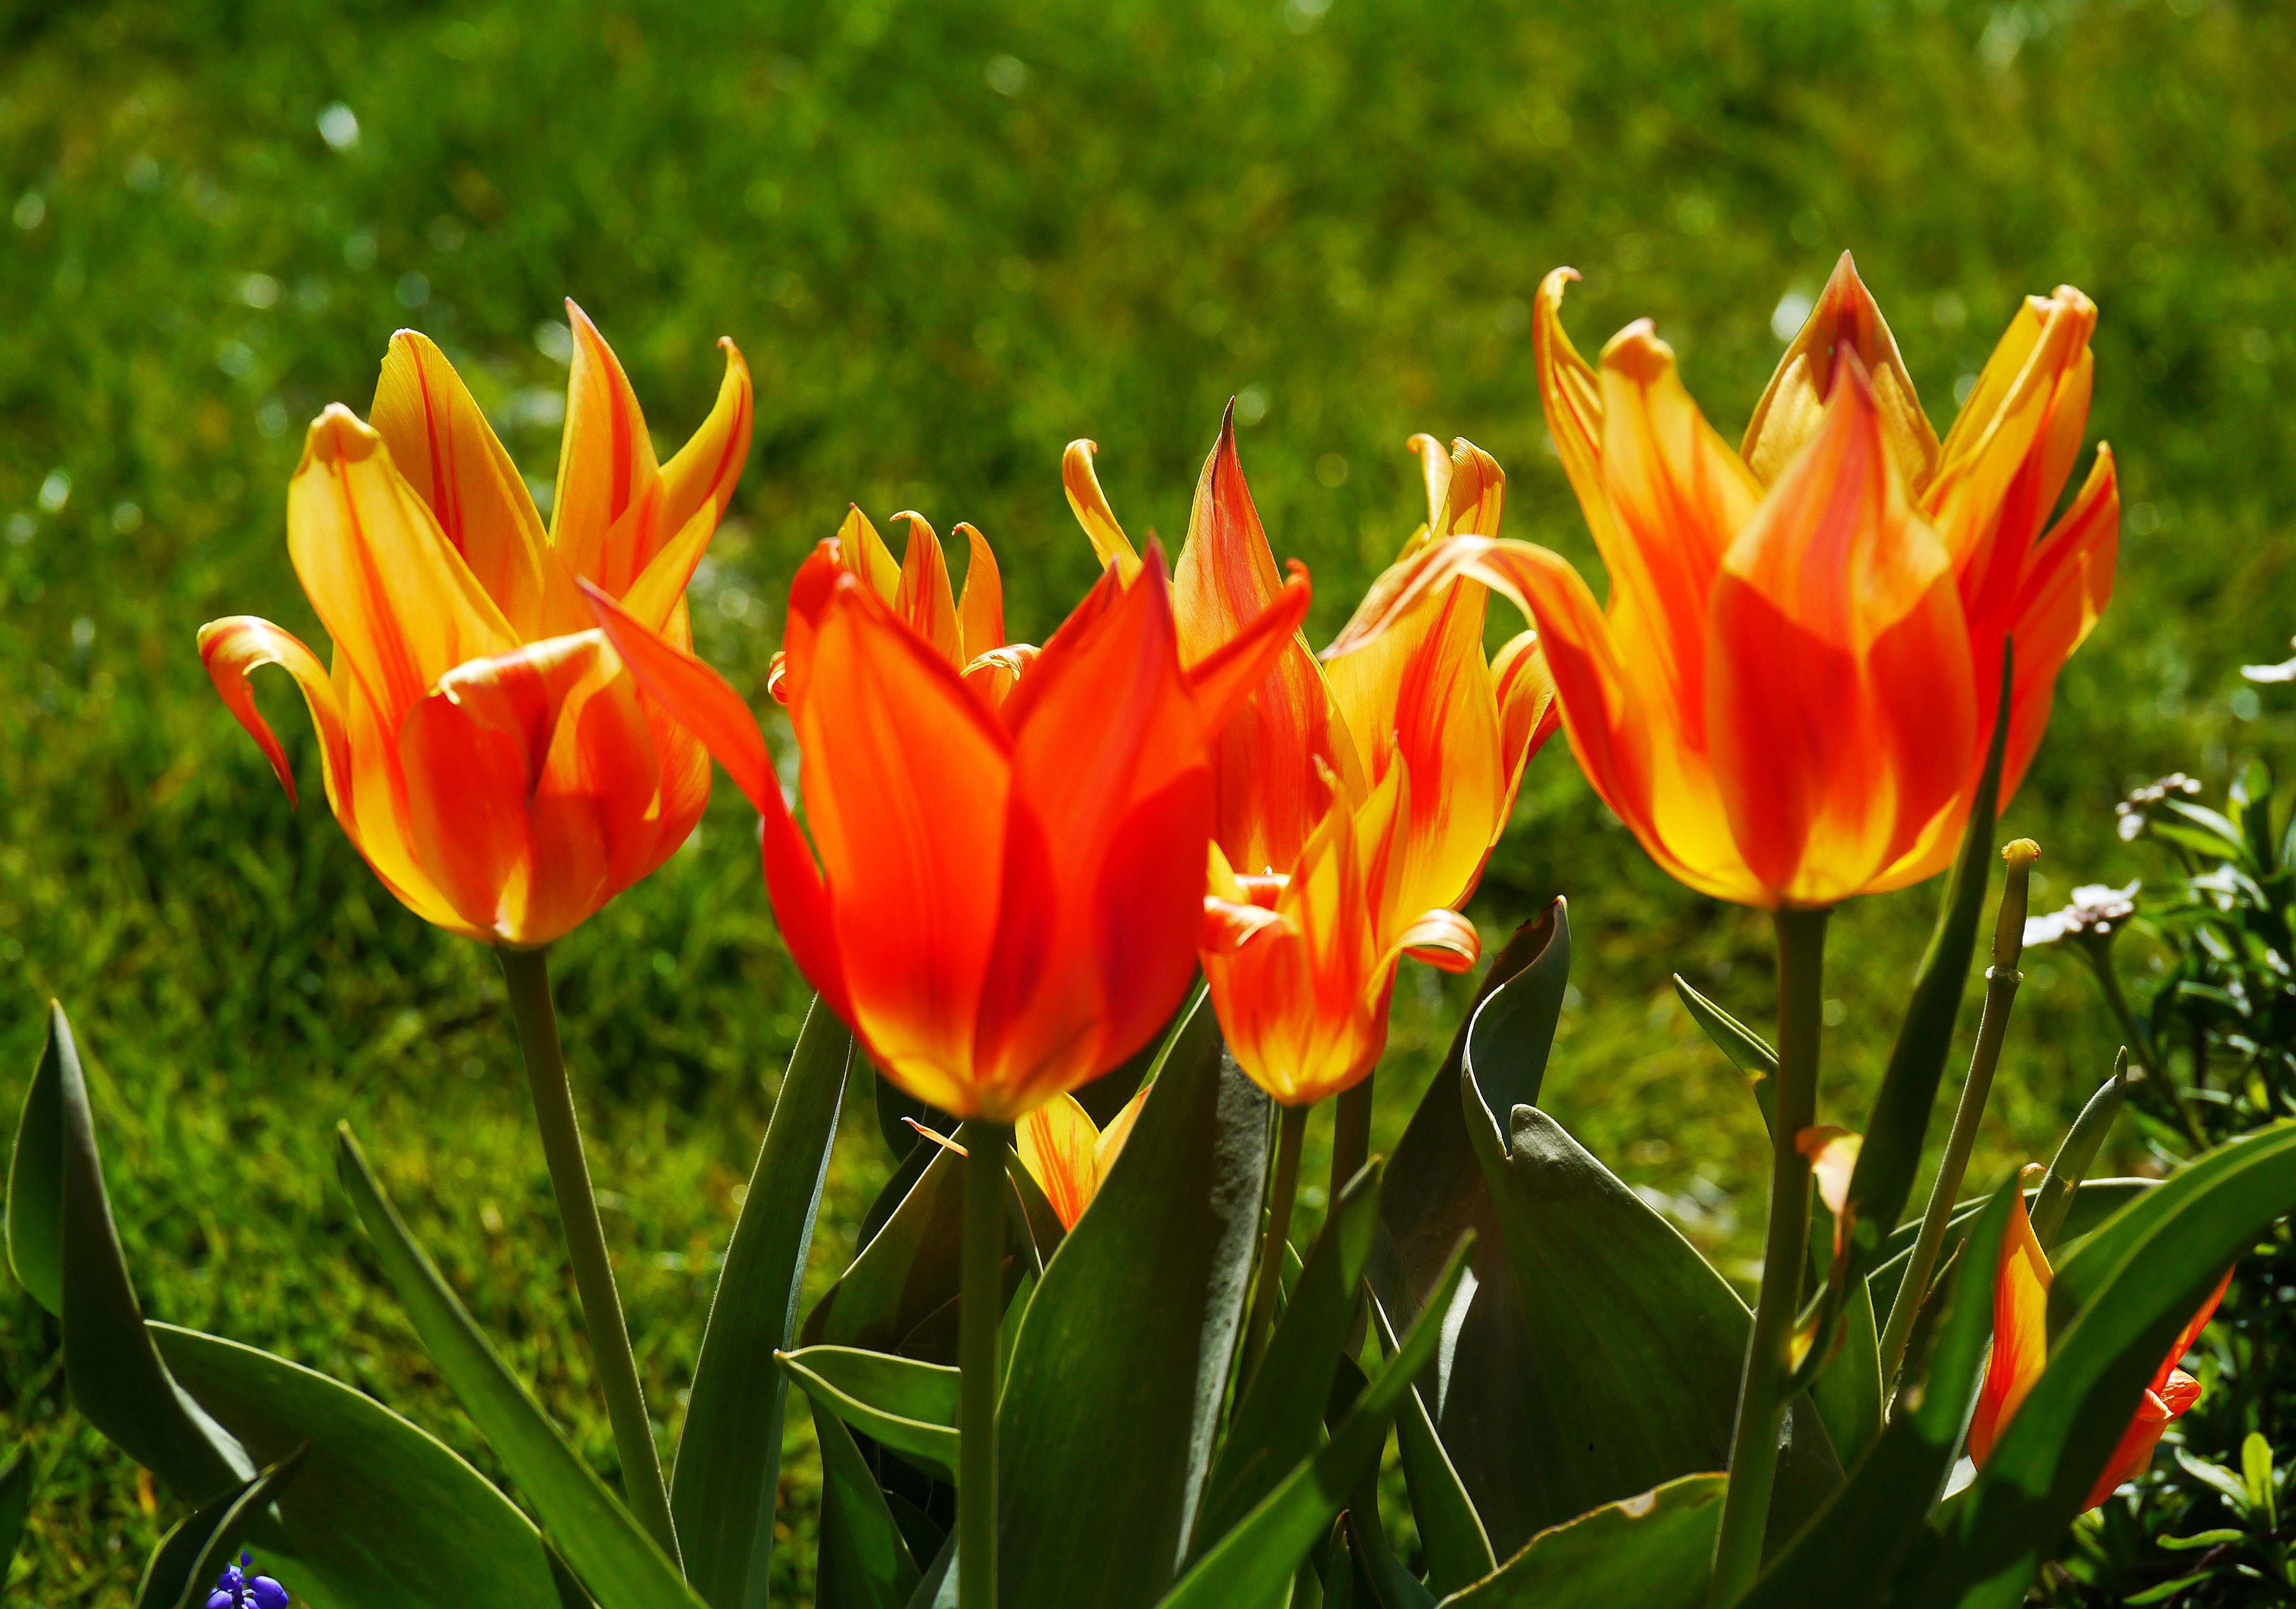
plant, flower, petal, tulip, spring, botany, colorful, yellow, garden, flora, easter, tulips, bred, macro photography, flamed, tulpenbluete, flowering plant, orange yellow, home garden, lily family, orange red, tulip cup, plant stem, land plant